Sanam Luang

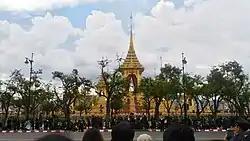
The crematorium of King Bhumibol Adulyadej, Sanam Luang

King Rama IX used Sanam Luang annually in May, for the Ploughing Ceremony and the Ceremony of Calling the Rain. There were various ceremonies performed at Sanam Luang, including the Bi-Centennial Celebration of Bangkok (Thai: พระราชพิธีฉลองกรุงรัตนโกสินทร์ครบ 200 ปี), in 1982, the grand celebration of the golden jubilee royal ceremony in 1996 (Thai: พระราชพิธีกาญจนาภิเษก) and the cremation of King Ananda Mahidol in 1950, Queen Savang Vadhana in 1956, Queen Rambhai Barni of King Rama VII in 1986, Princess Mother Srinagarindra in 1996, Princess Galyani Vadhana in 2008, and Princess Bejaratana Rajasuda in 2012.